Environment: real
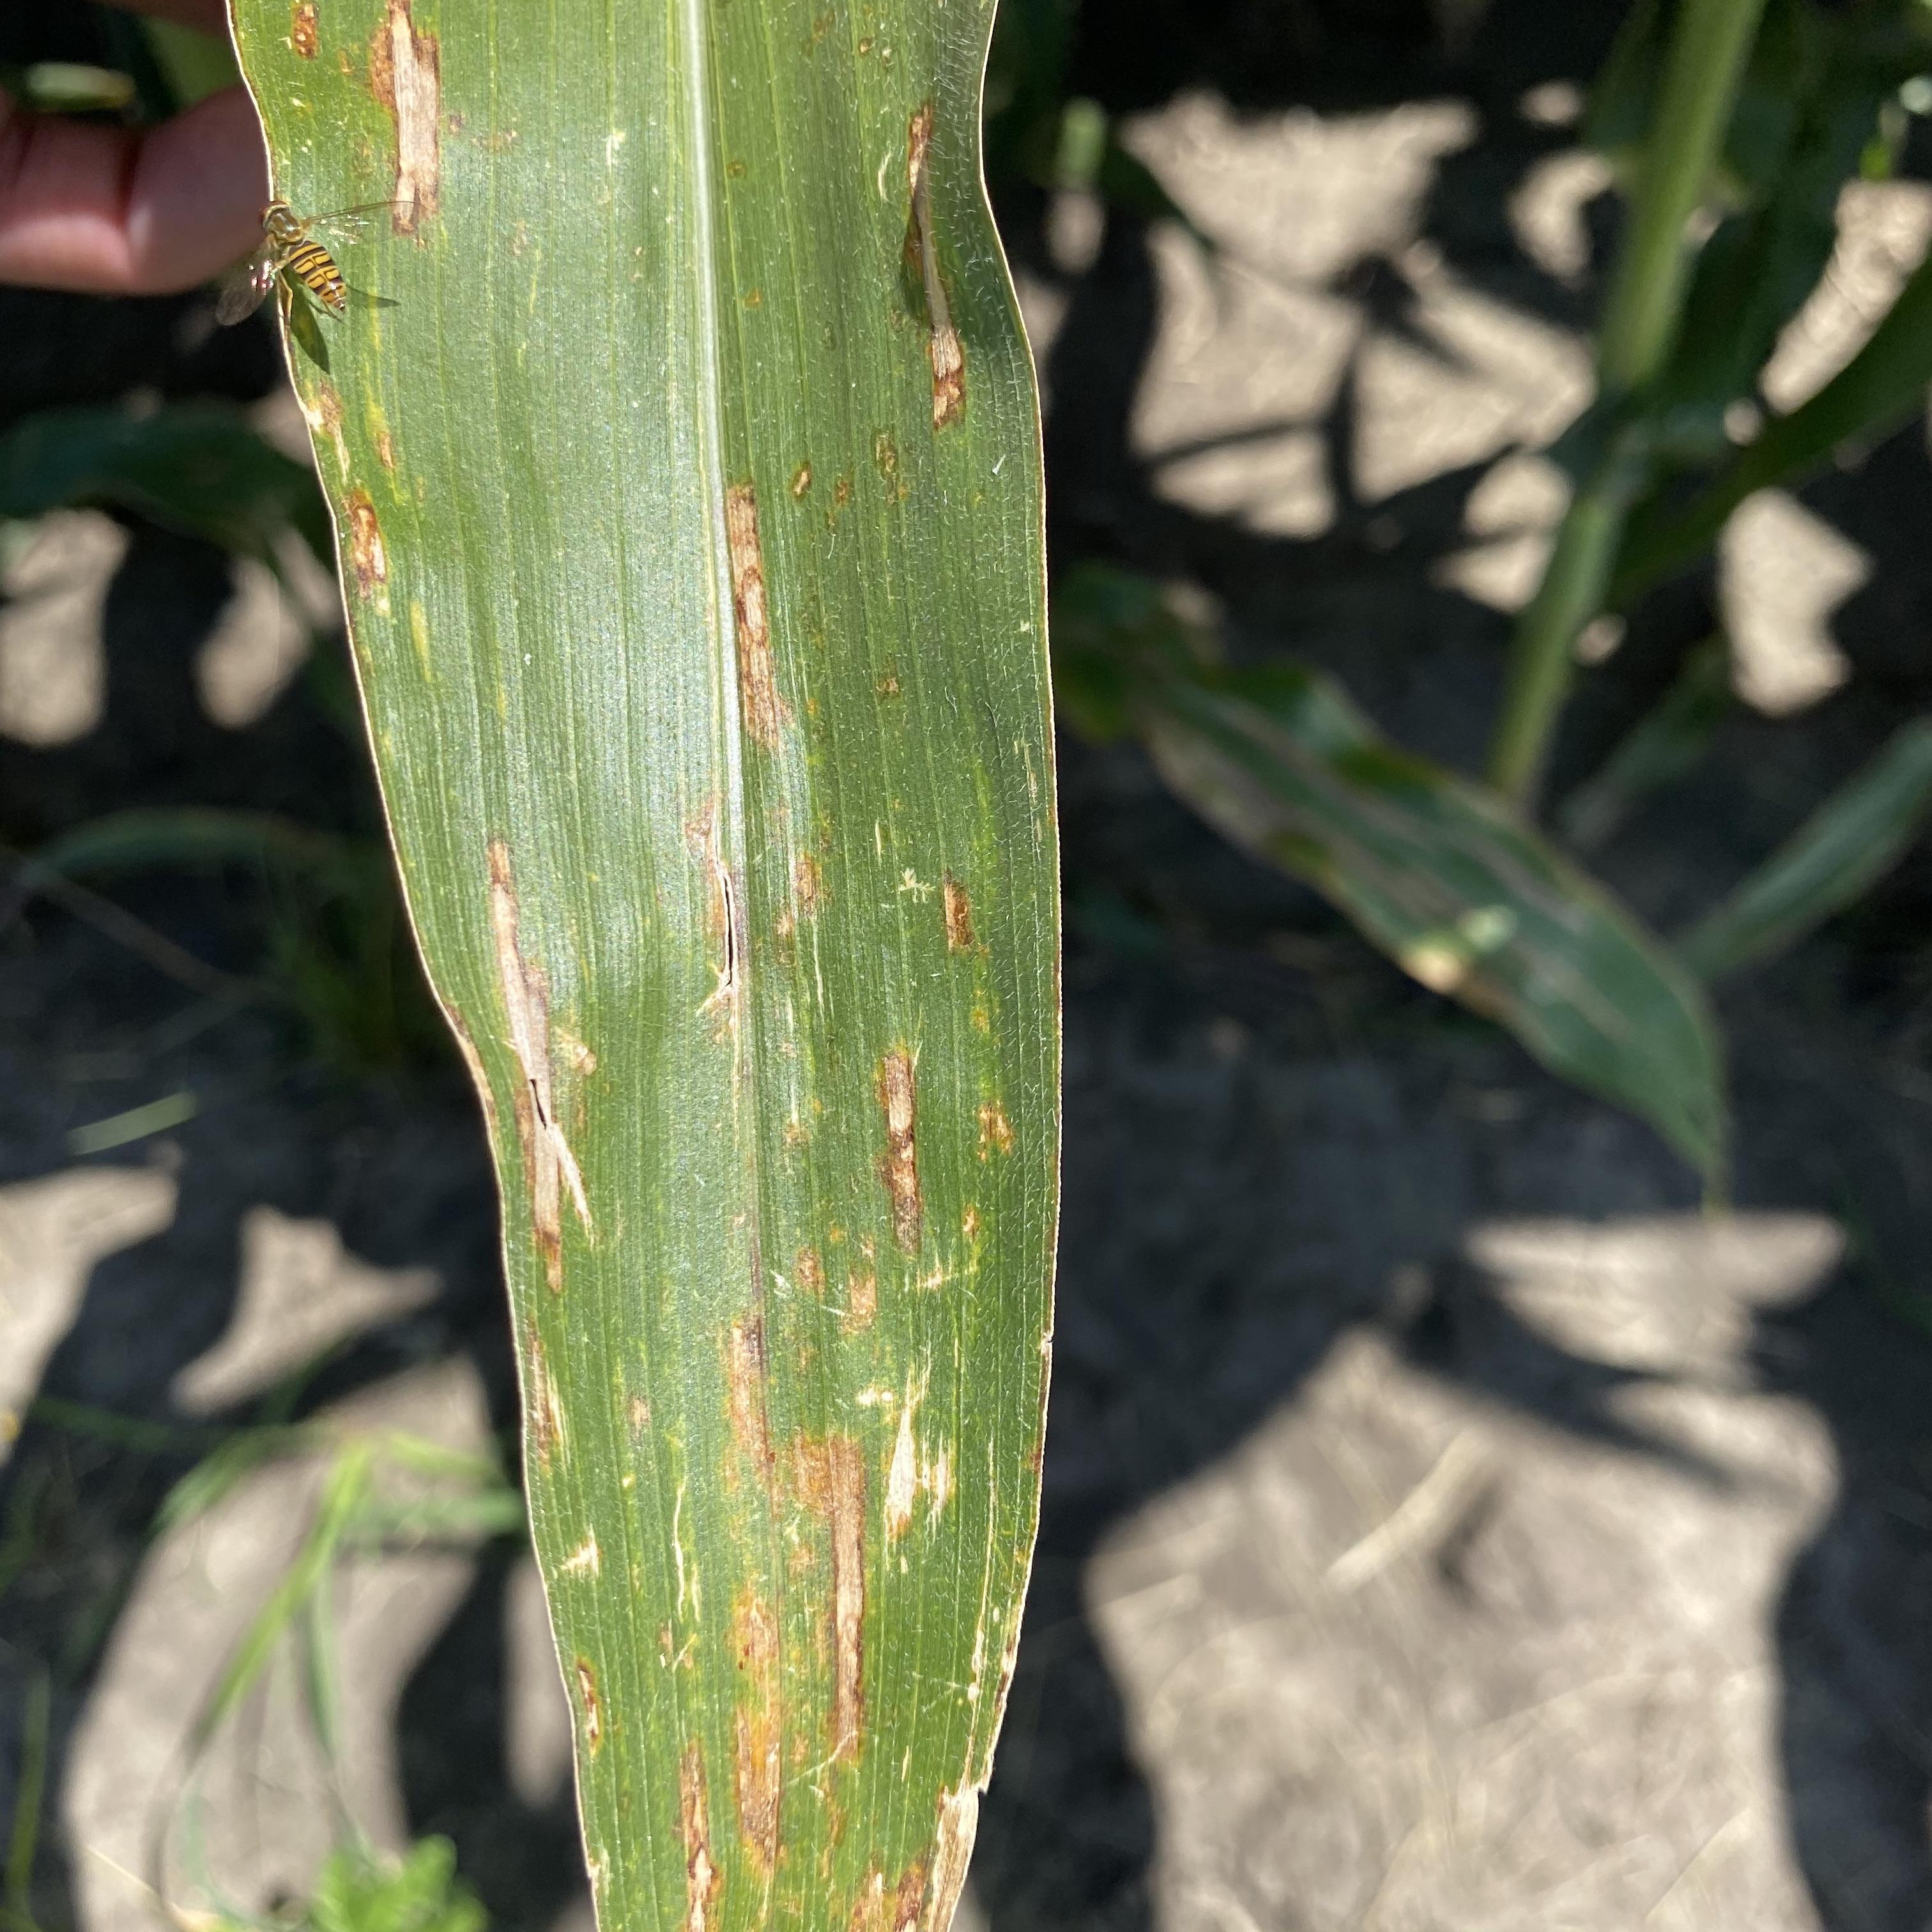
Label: gray_leaf_spot